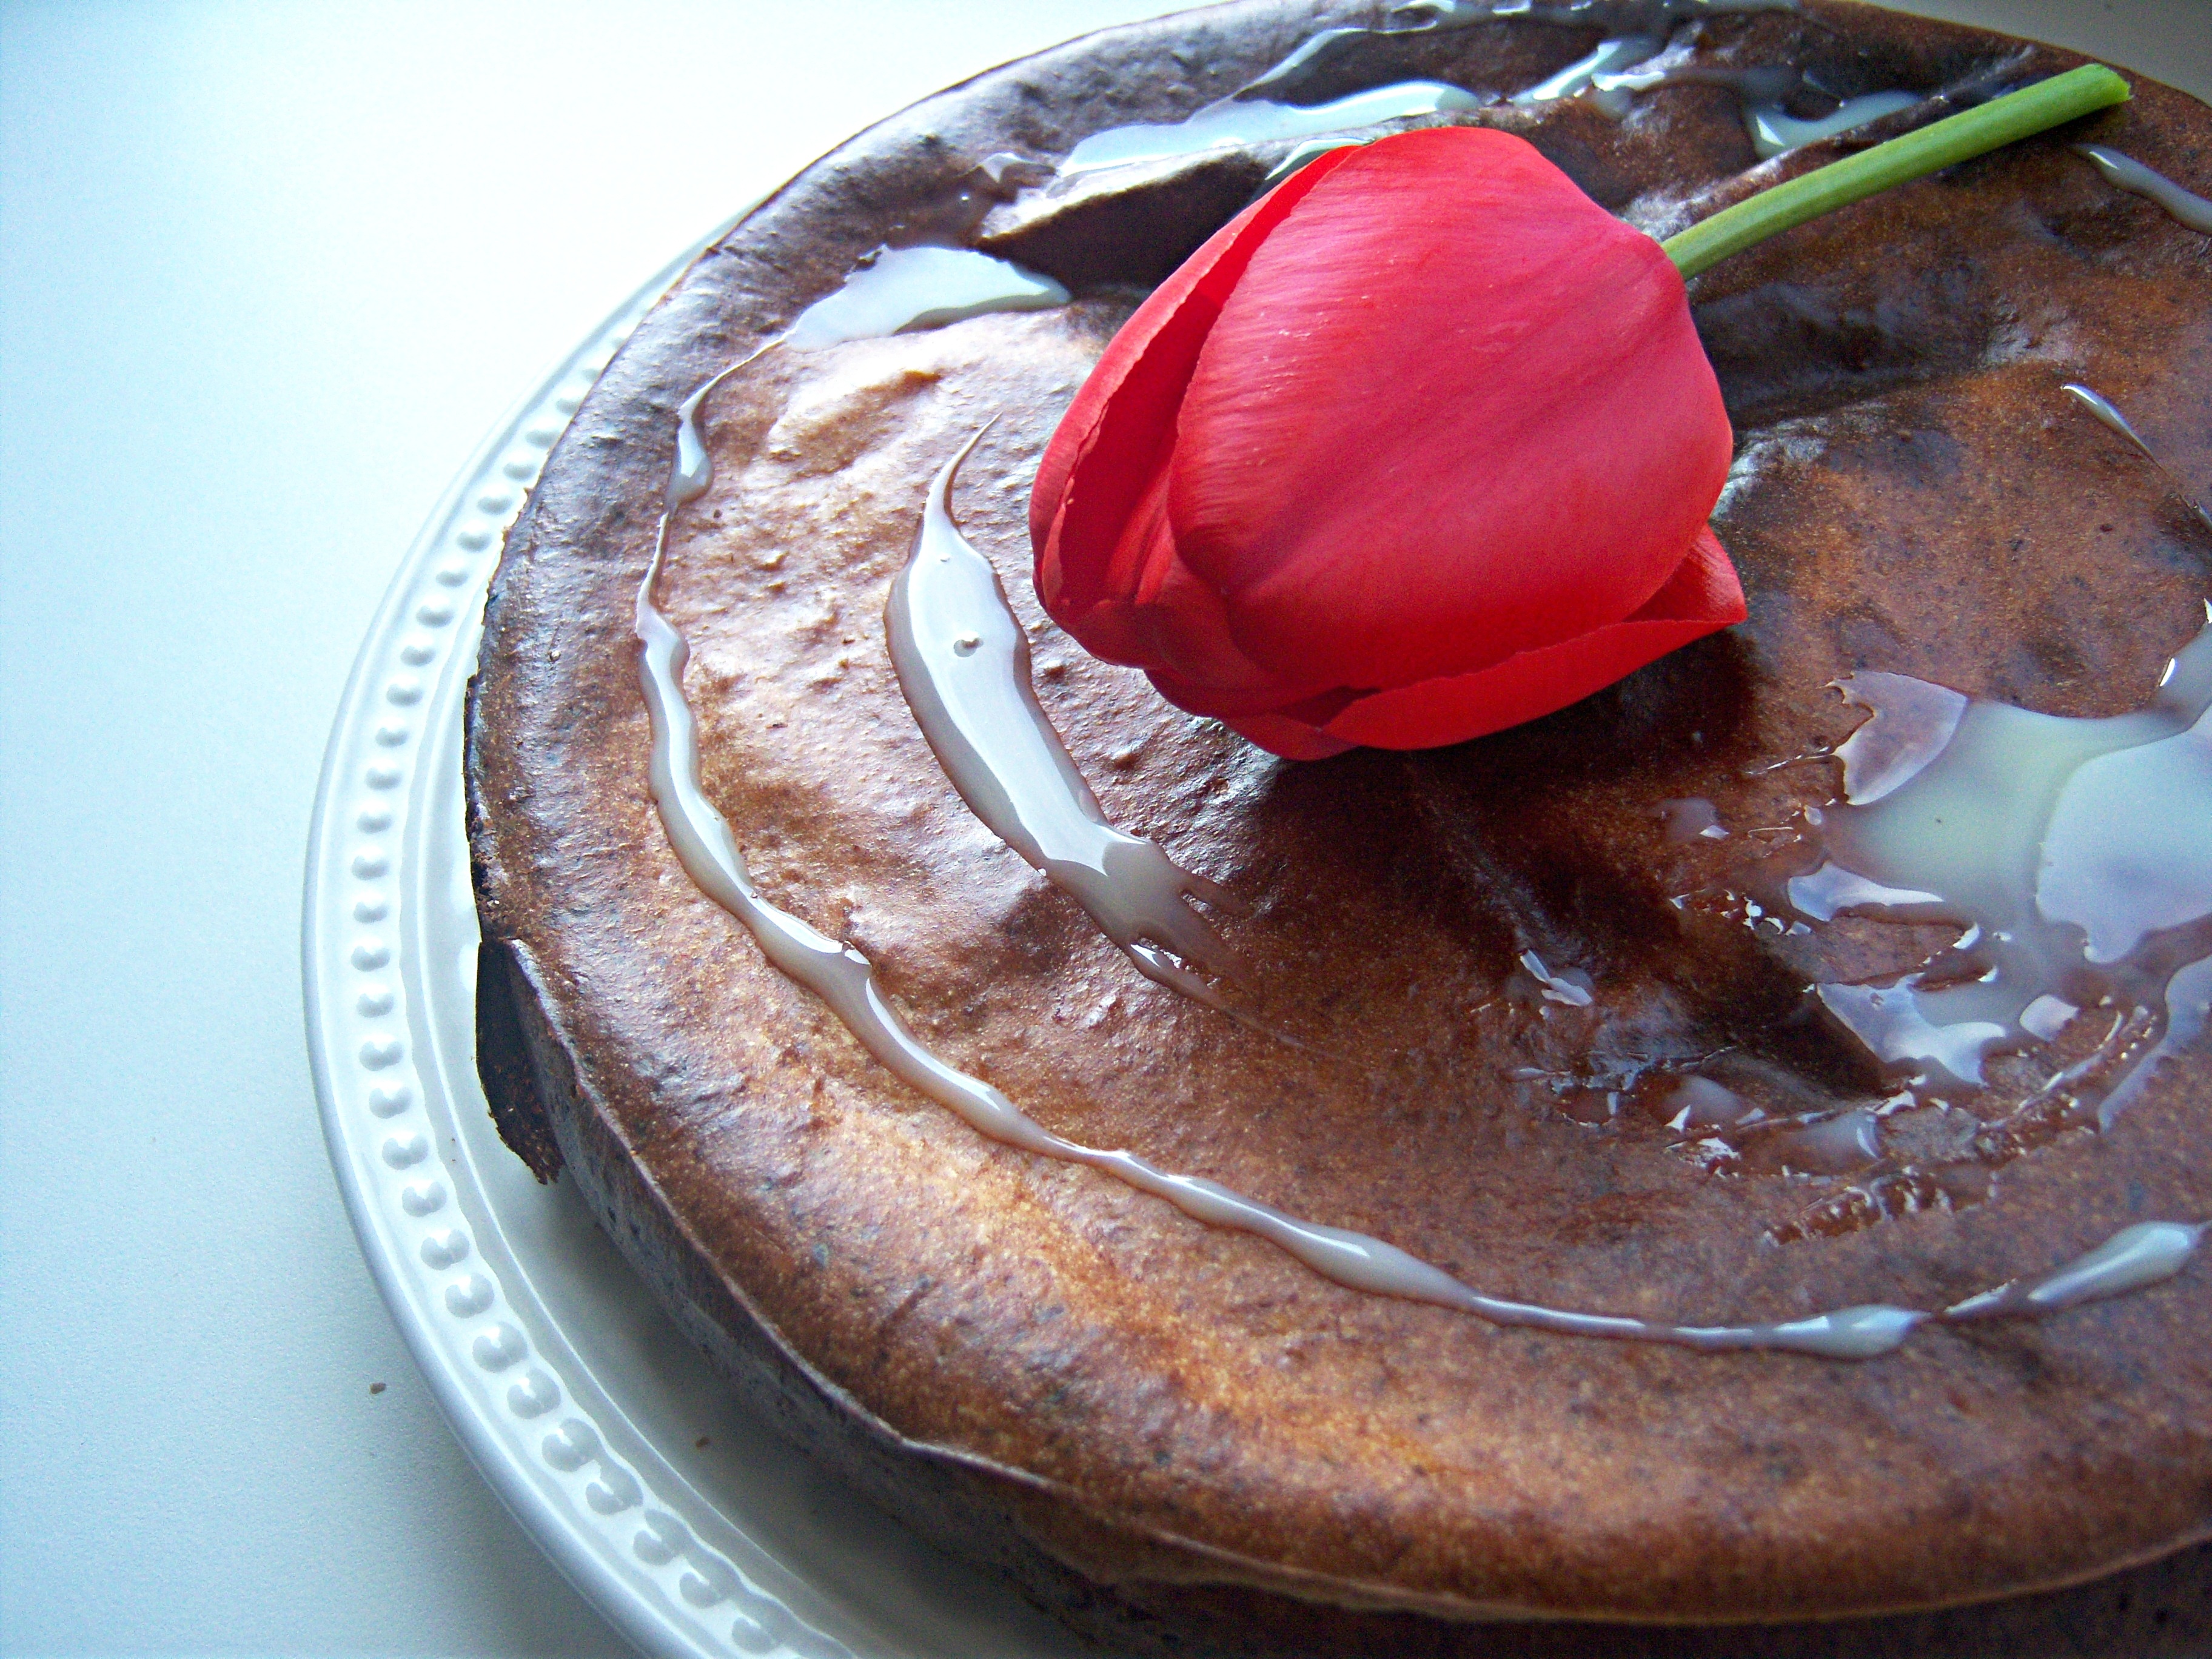
apple, sweet, round, dish, food, produce, macro, chocolate, baking, dessert, cuisine, delicious, cake, pie, bakery, baked, cinnamon, chocolate cake, fruitcake, sugar, icing, vanilla, fruity, ganache, sachertorte